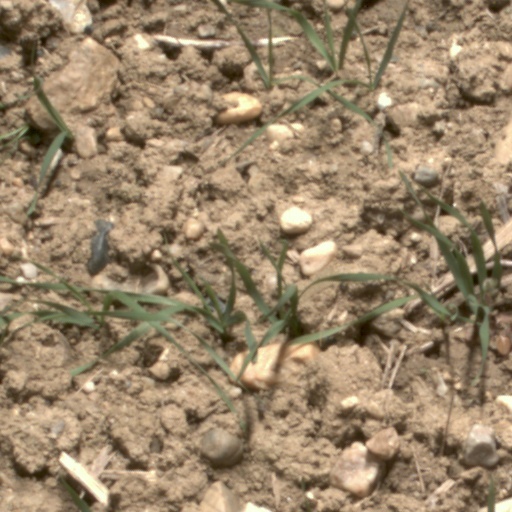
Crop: wheat